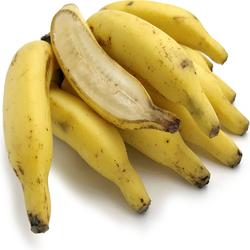
Label: Banana